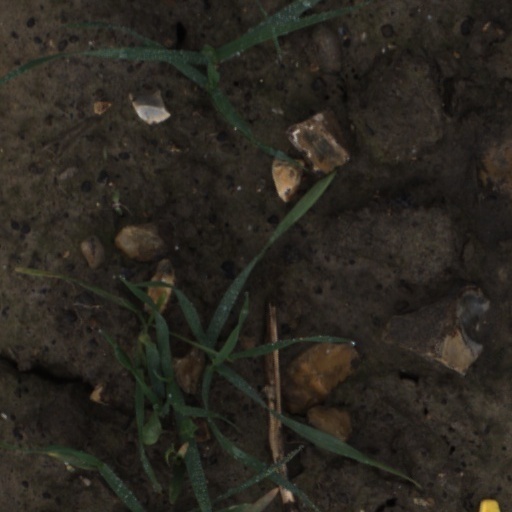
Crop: wheat